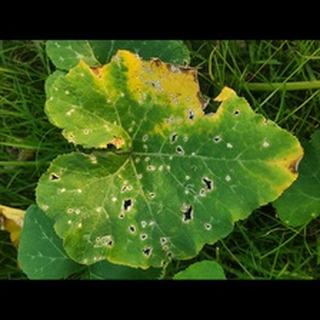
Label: pumpkin_mosaic_disease